Sutton, Dublin

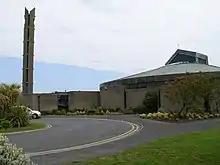
St. Fintans church

One of the area's oldest buildings, the fifteenth century Corr Castle, is located at Sutton North near the Howth Road entrance to Offington housing estate. The castle previously formed part of the Howth Park Racecourse which stretched over large parts of Sutton and Howth.